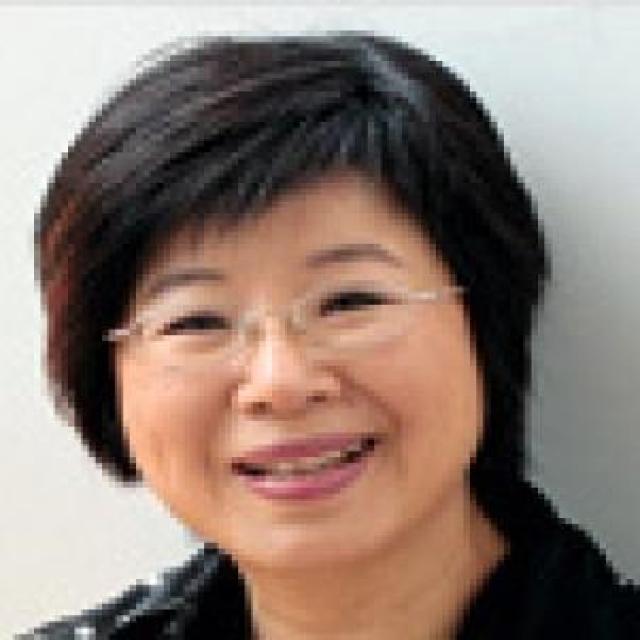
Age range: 45-64